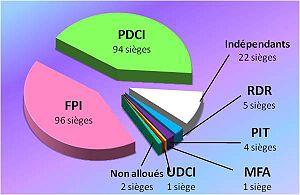
Les élections législatives de 2000 ont lieu le 10 décembre 2000, cinq mois après le Référendum sur la Deuxième République. Il s'agit de la Iʳᵉ législature. Elle devait au départ durer cinq ans. Mais, les années qui suivront feront que Laurent Gbagbo fera des choix qui feront augmenter la législature.
Depuis sa fondation, l'Assemblée nationale de Côte d'Ivoire a connu une évolution notable de sa composition, tant en ce qui concerne le nombre de membres du bureau qu'en ce qui se rapporte à l'effectif des parlementaires. Durant les neuf législatures de la Première République et la première législature de la Deuxième République, le parlement ivoirien a montré une constance dans sa structure mais une diversité dans ses effectifs, notamment avec la participation des femmes à partir de la troisième législature.